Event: Nepal Earthquake
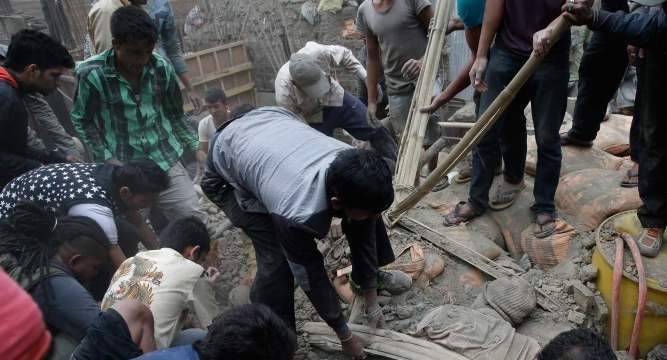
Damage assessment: damage